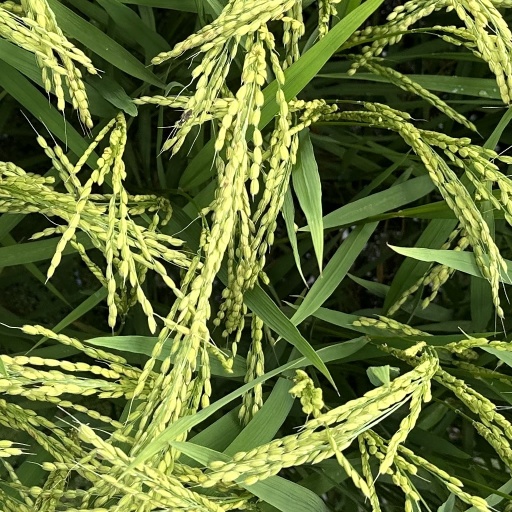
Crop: rice